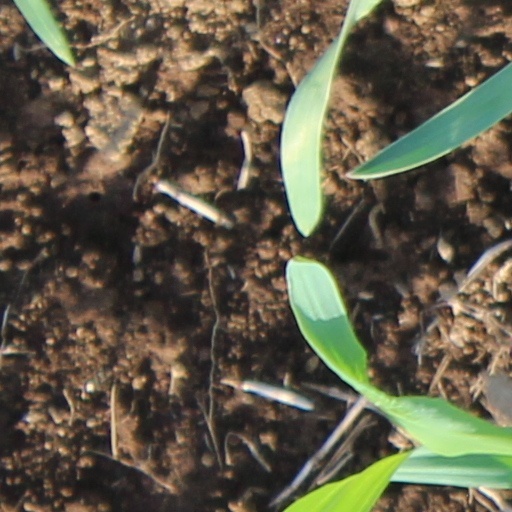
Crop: wheat